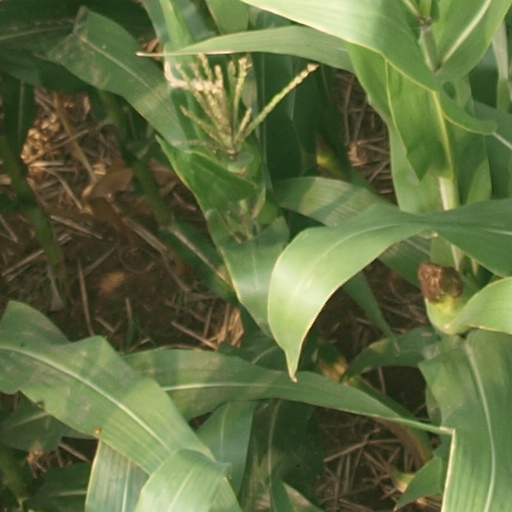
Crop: maize; corn